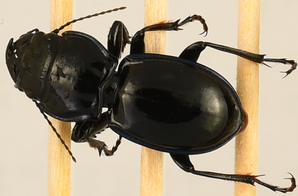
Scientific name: Pasimachus elongatus
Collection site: North Sterling NEON (STER), plot STER_033